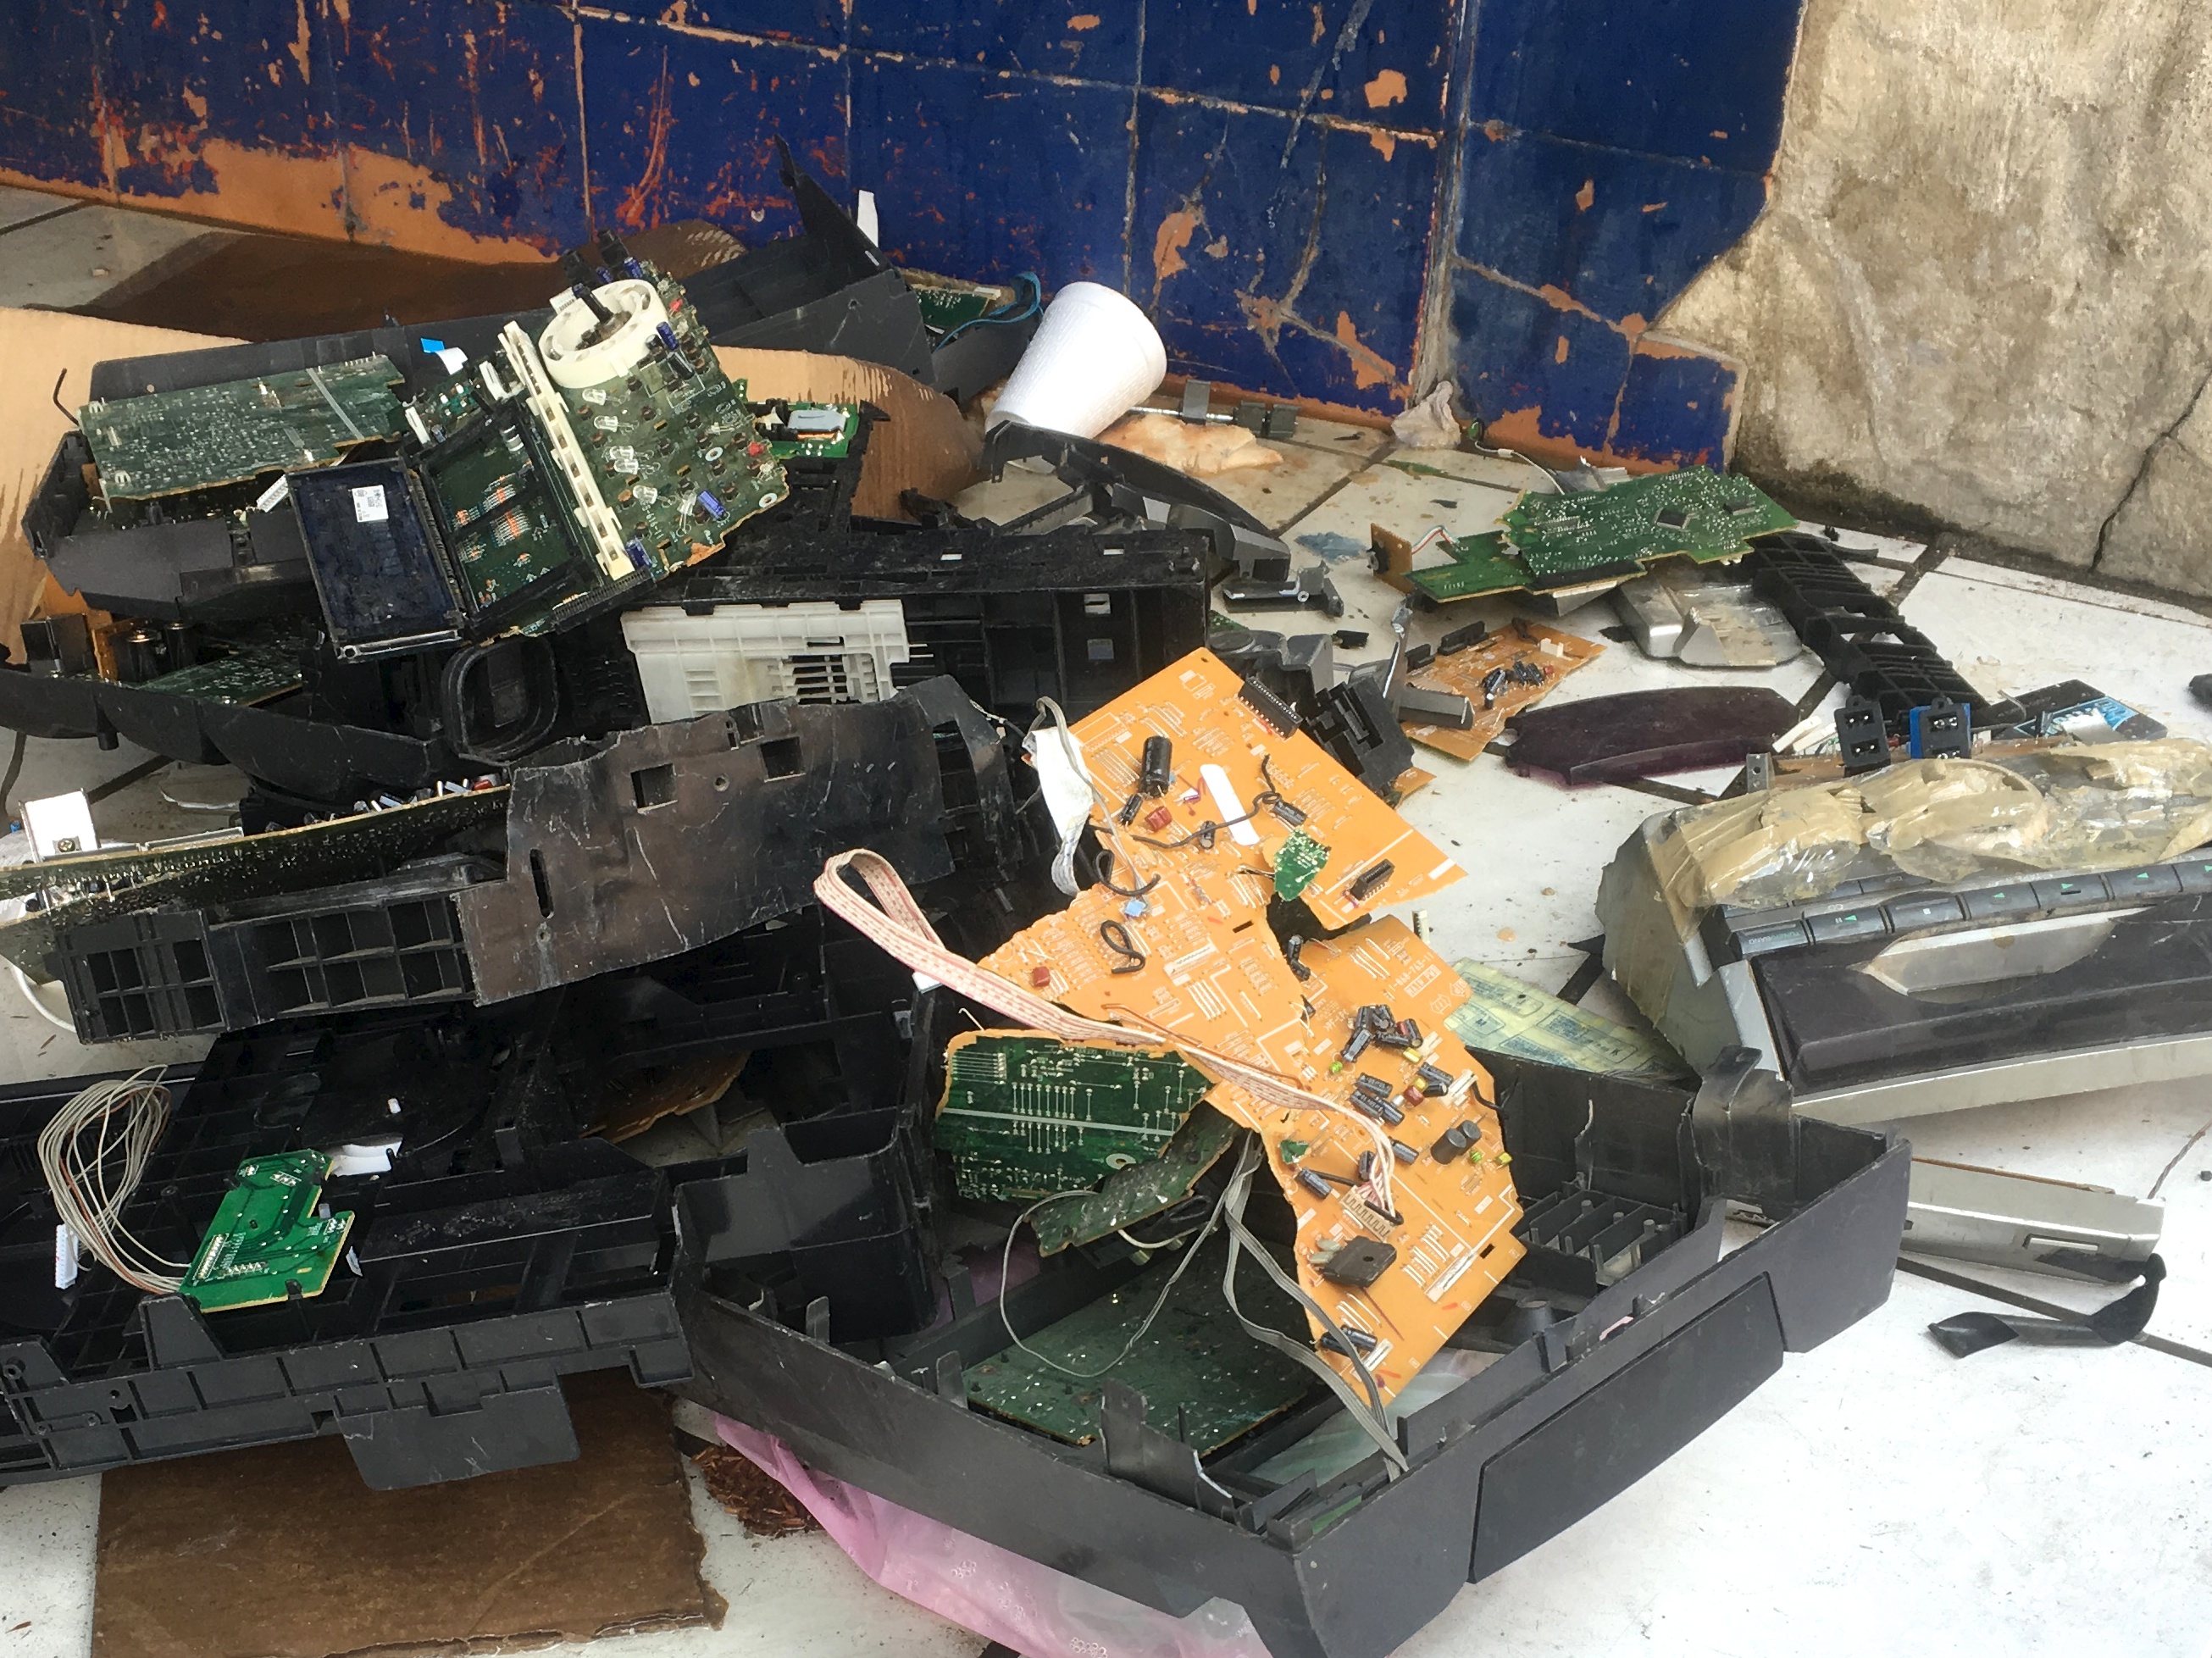
military, army, vehicle, toy, scrap, screenshot, scale model